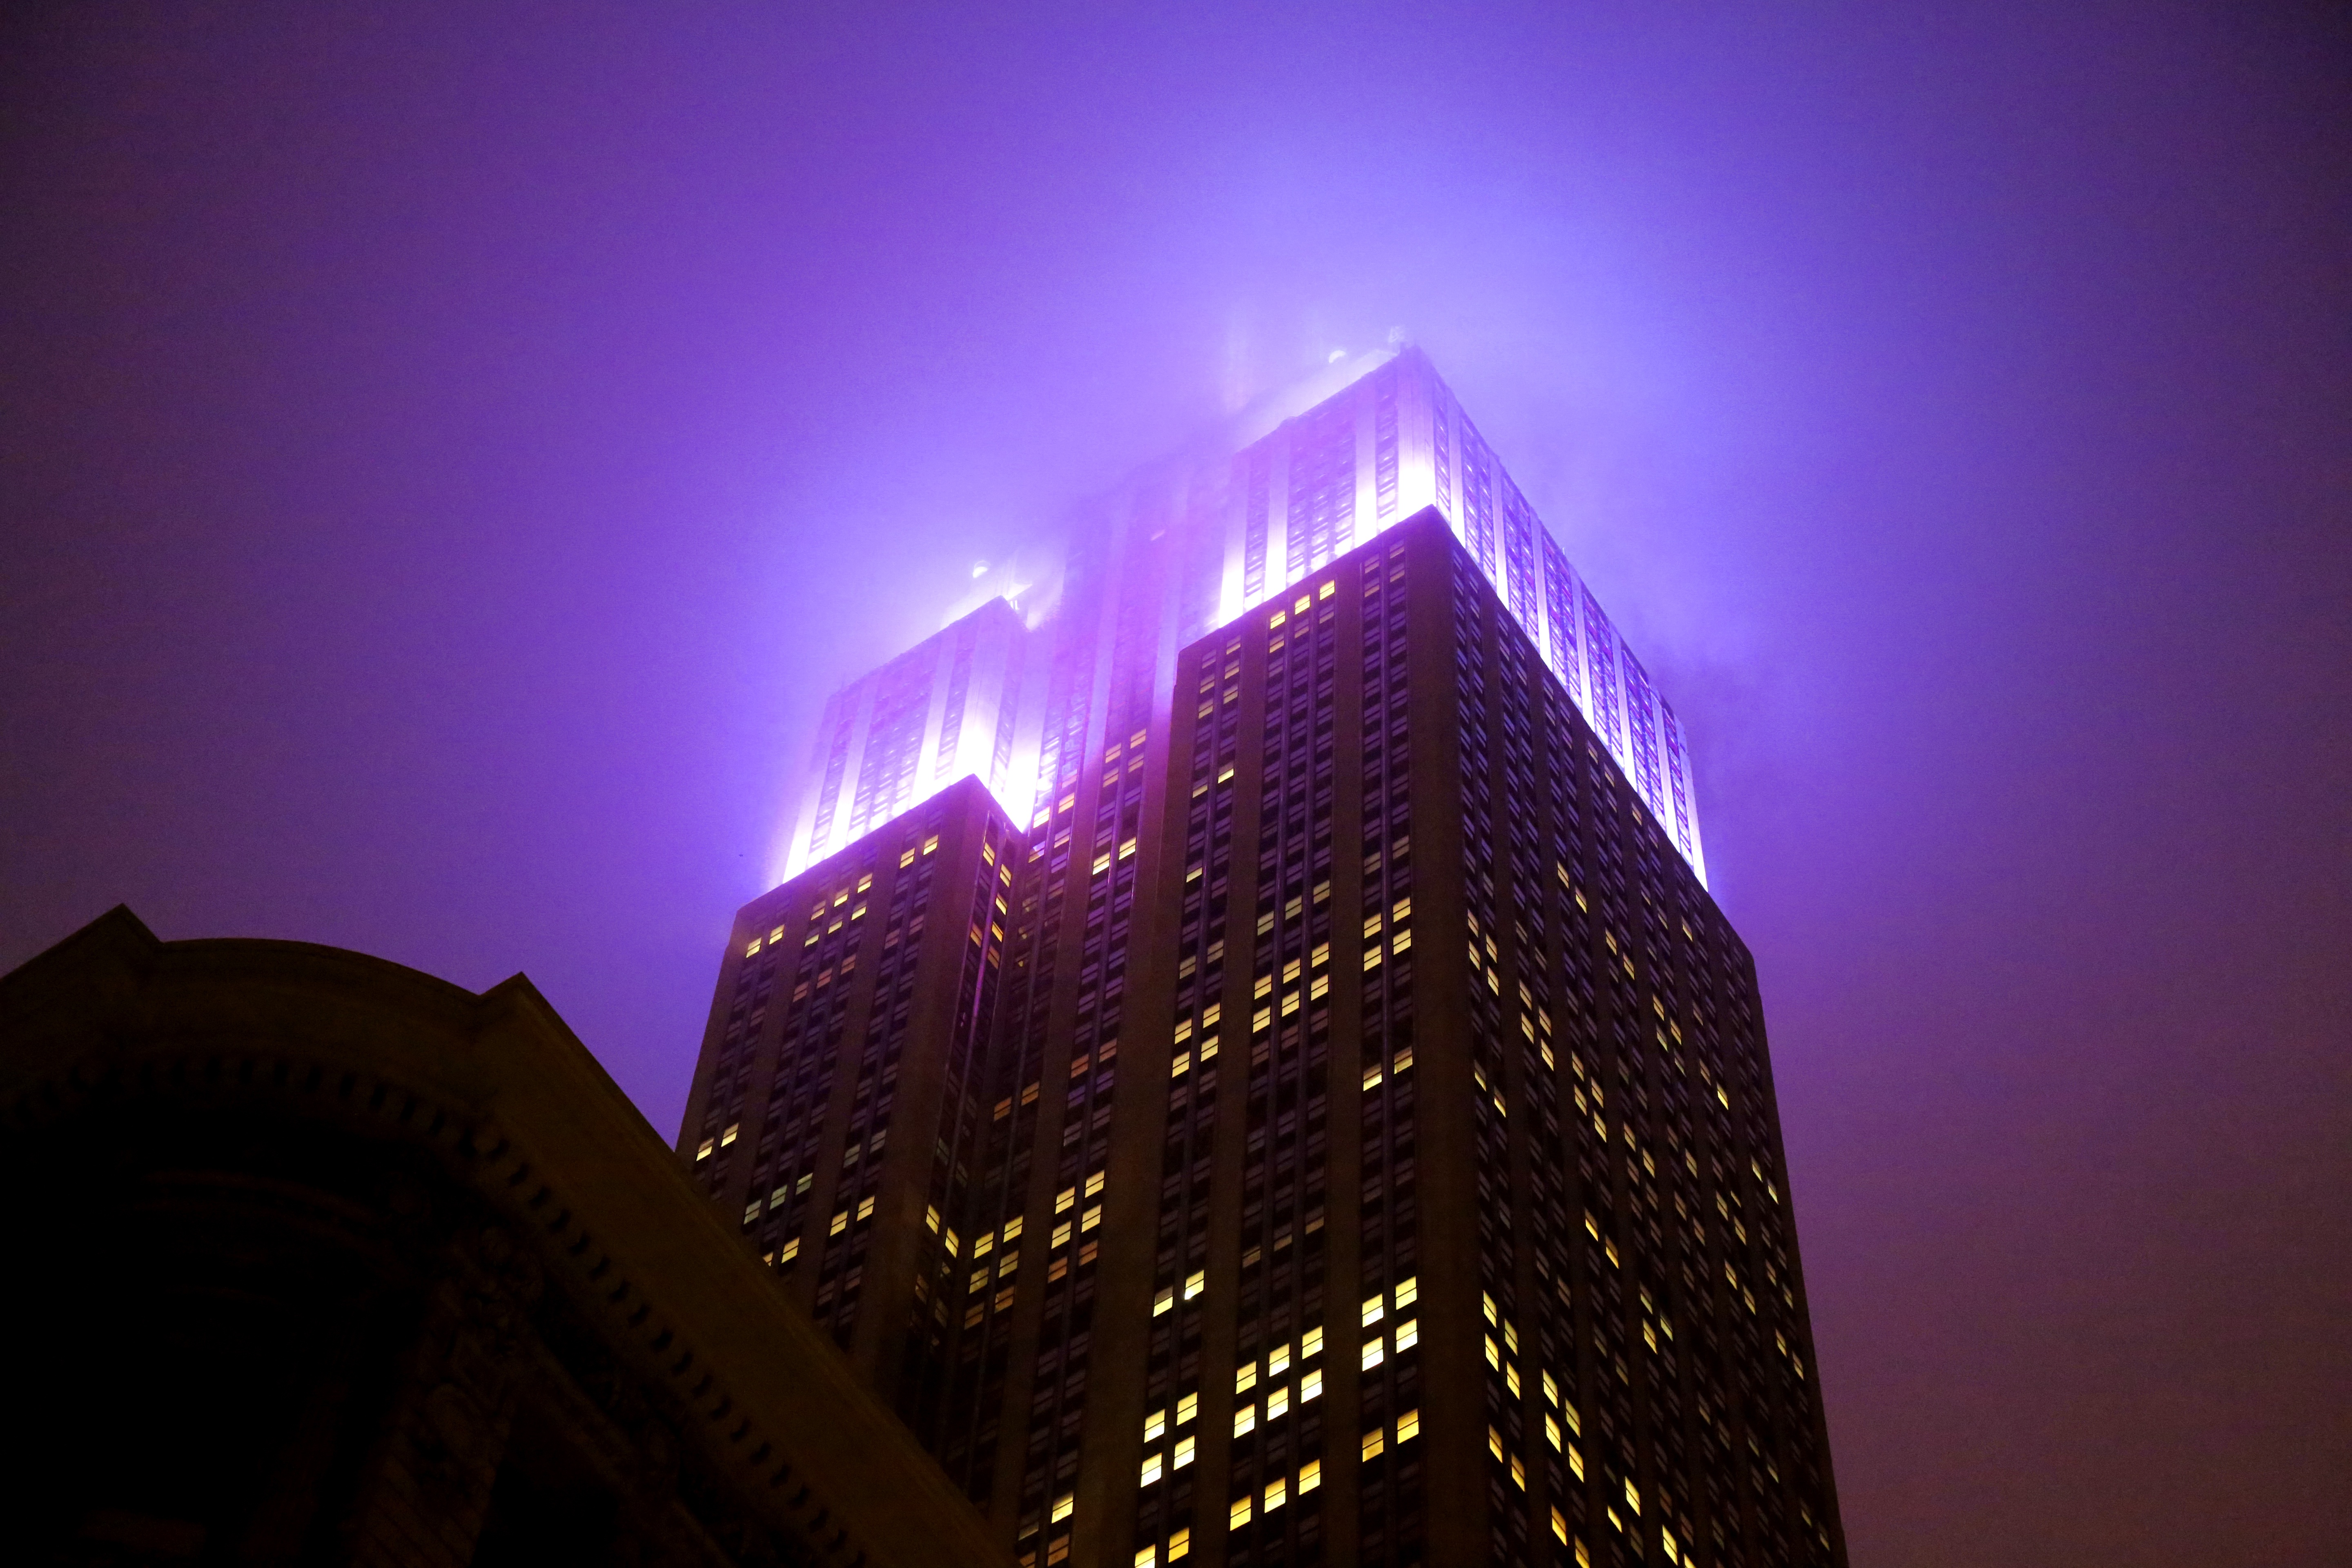
light, skyline, night, skyscraper, cityscape, dusk, evening, darkness, lighting, shape, atmosphere of earth